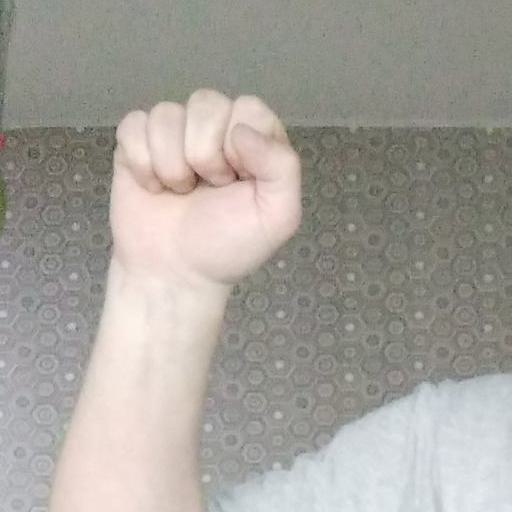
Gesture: fist